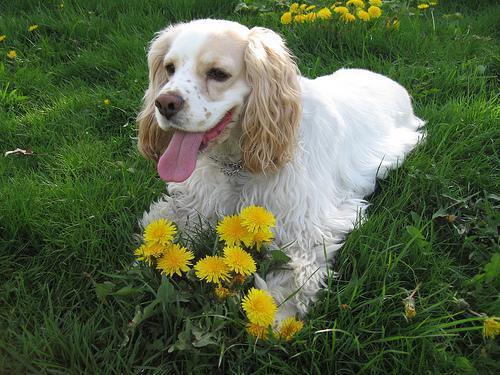
cocker_spaniel